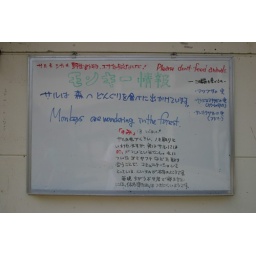
monkeys are wandering in the forest